Wendy Alec

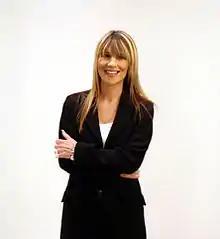
Alec in 2005

Alec published the first book in her Chronicles of Brothers series, "The Fall of Lucifer", in January 2006. She published the second book, "Messiah-The First Judgement" in November 2007, "Son of Perdition" in December 2009, and "A Pale Horse" in December 2012. With nearly a million books sold, in 2009 she turned her hand to screenwriting, already having completed the first screenplay, "The Fall of Lucifer", and currently developing Chronicles into a TV series in the genre of 'Game of Thrones'.